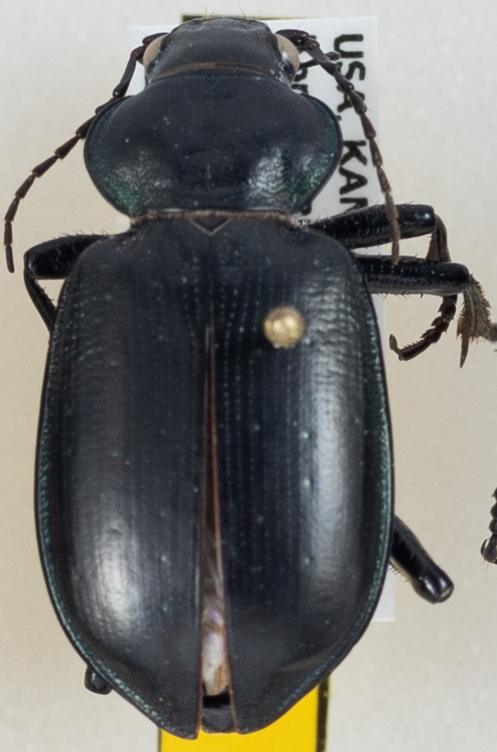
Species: Calosoma affine
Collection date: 2019-09-11
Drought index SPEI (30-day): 1.498
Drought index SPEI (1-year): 1.69
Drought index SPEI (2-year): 1.029